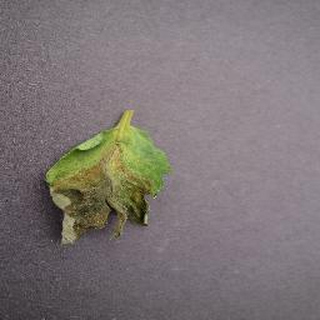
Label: tomato_late_blight